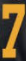
Number: 7